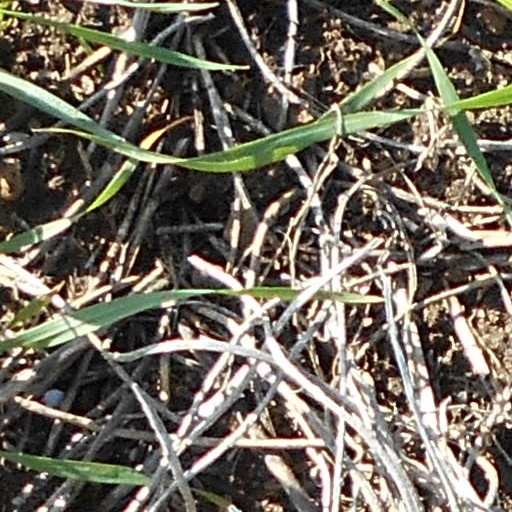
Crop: wheat